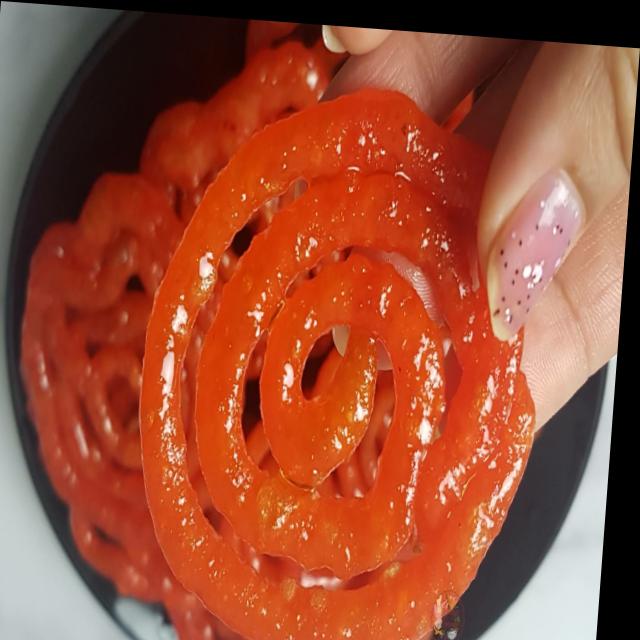
Dish: jalebi